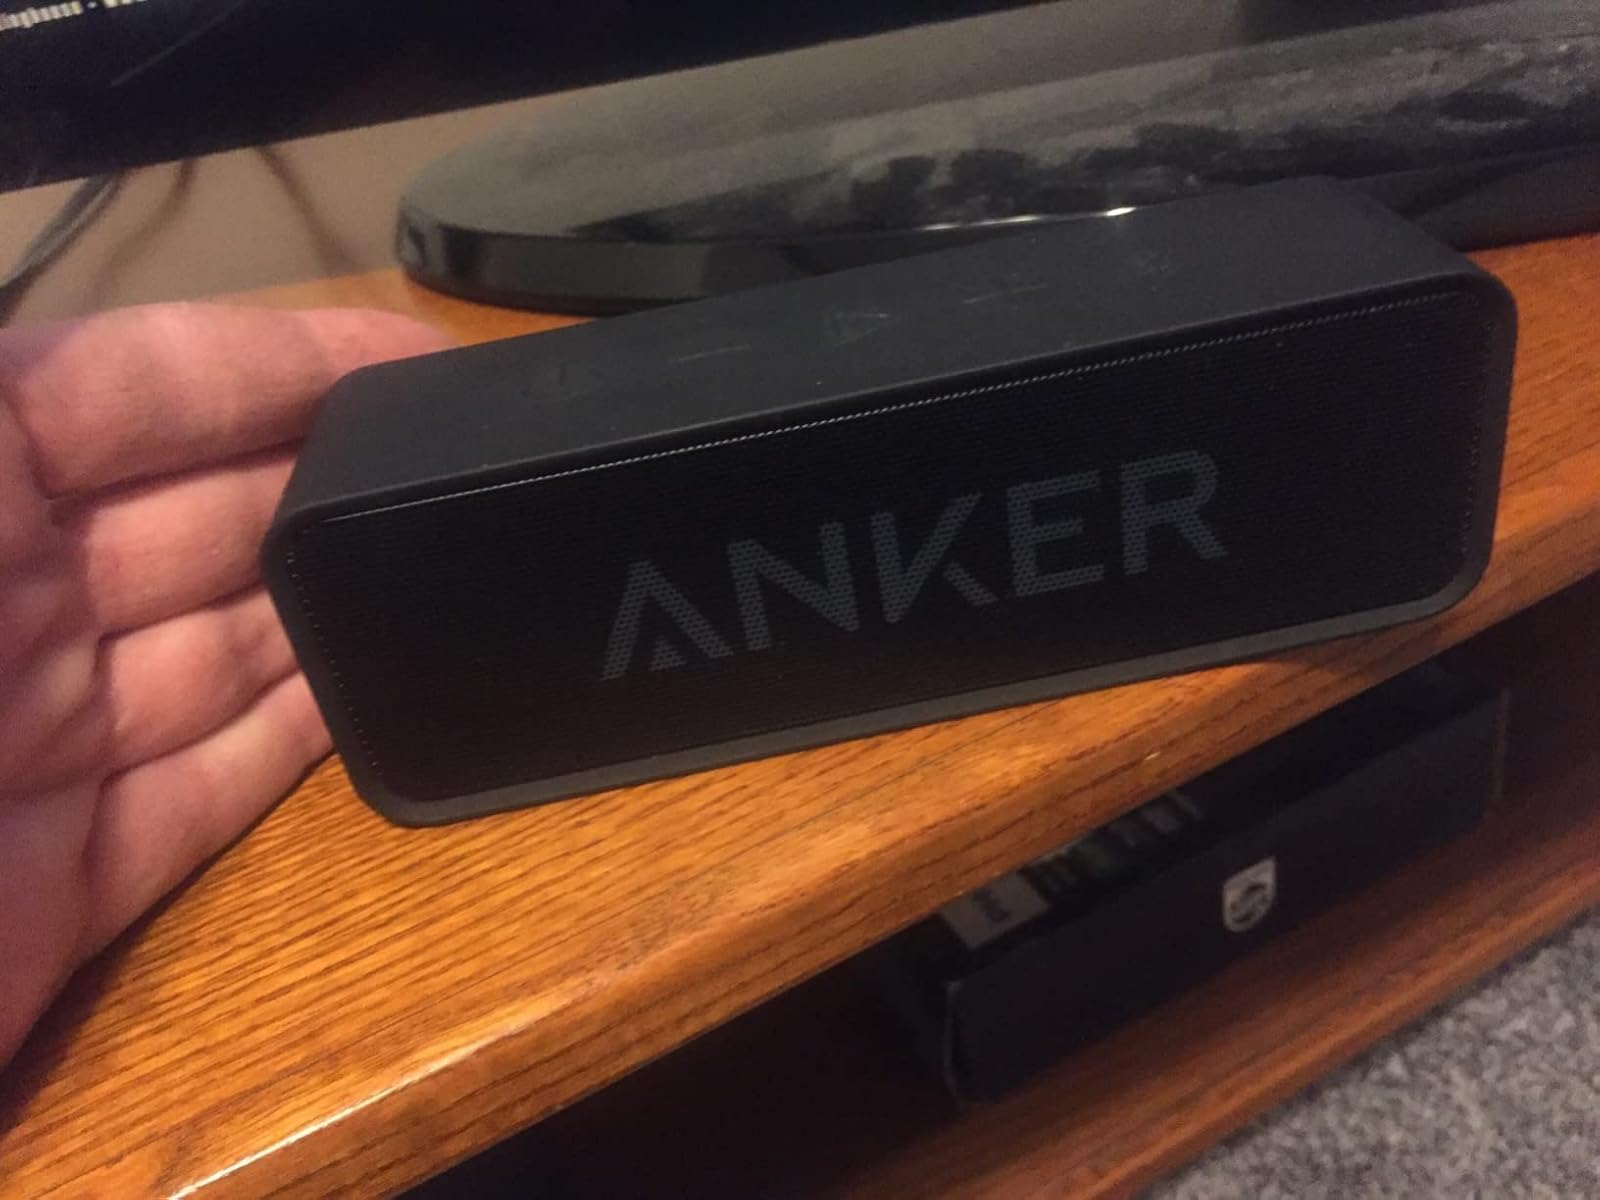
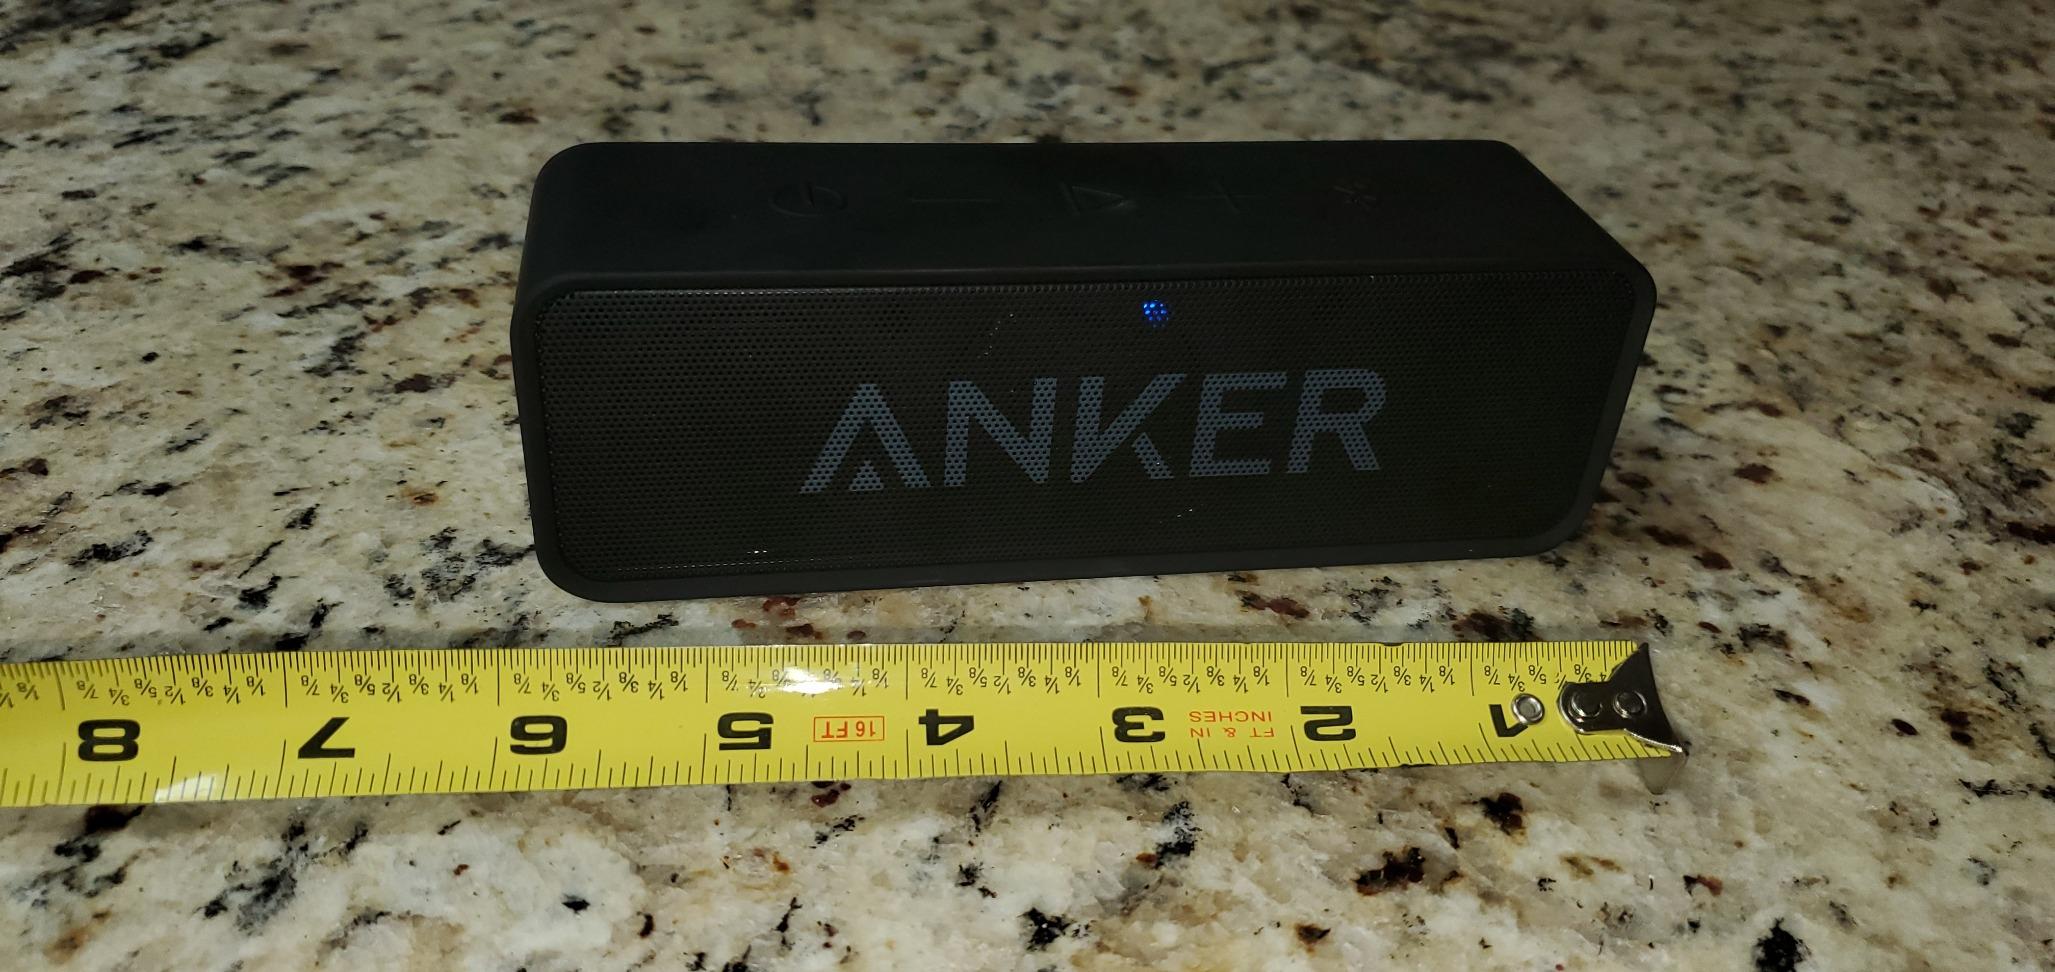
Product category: speaker
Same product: yes